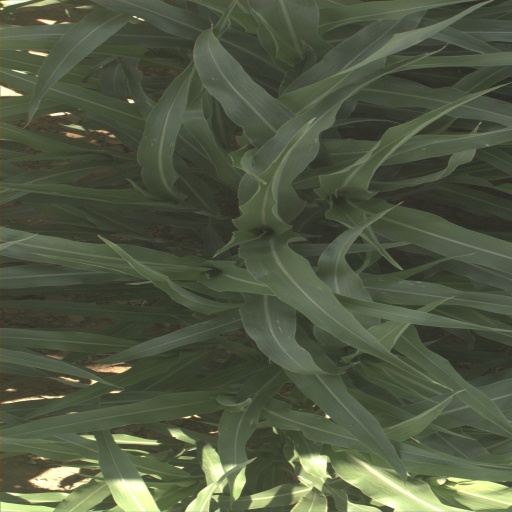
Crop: sorghum